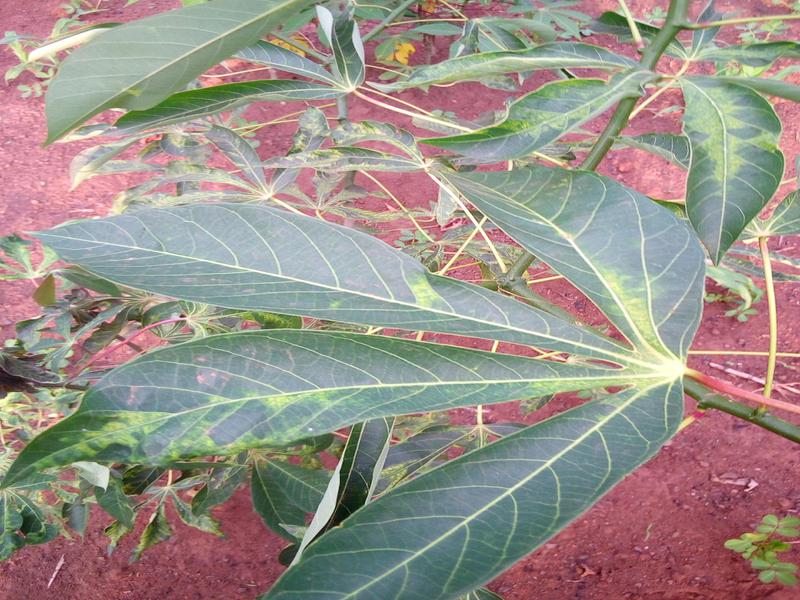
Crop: cassava
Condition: mosaic_disease